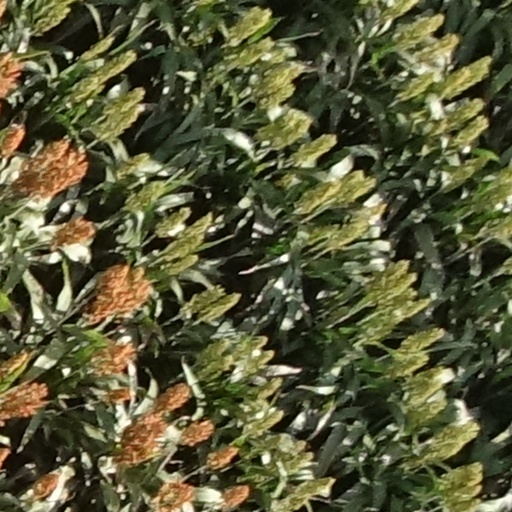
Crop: sorghum